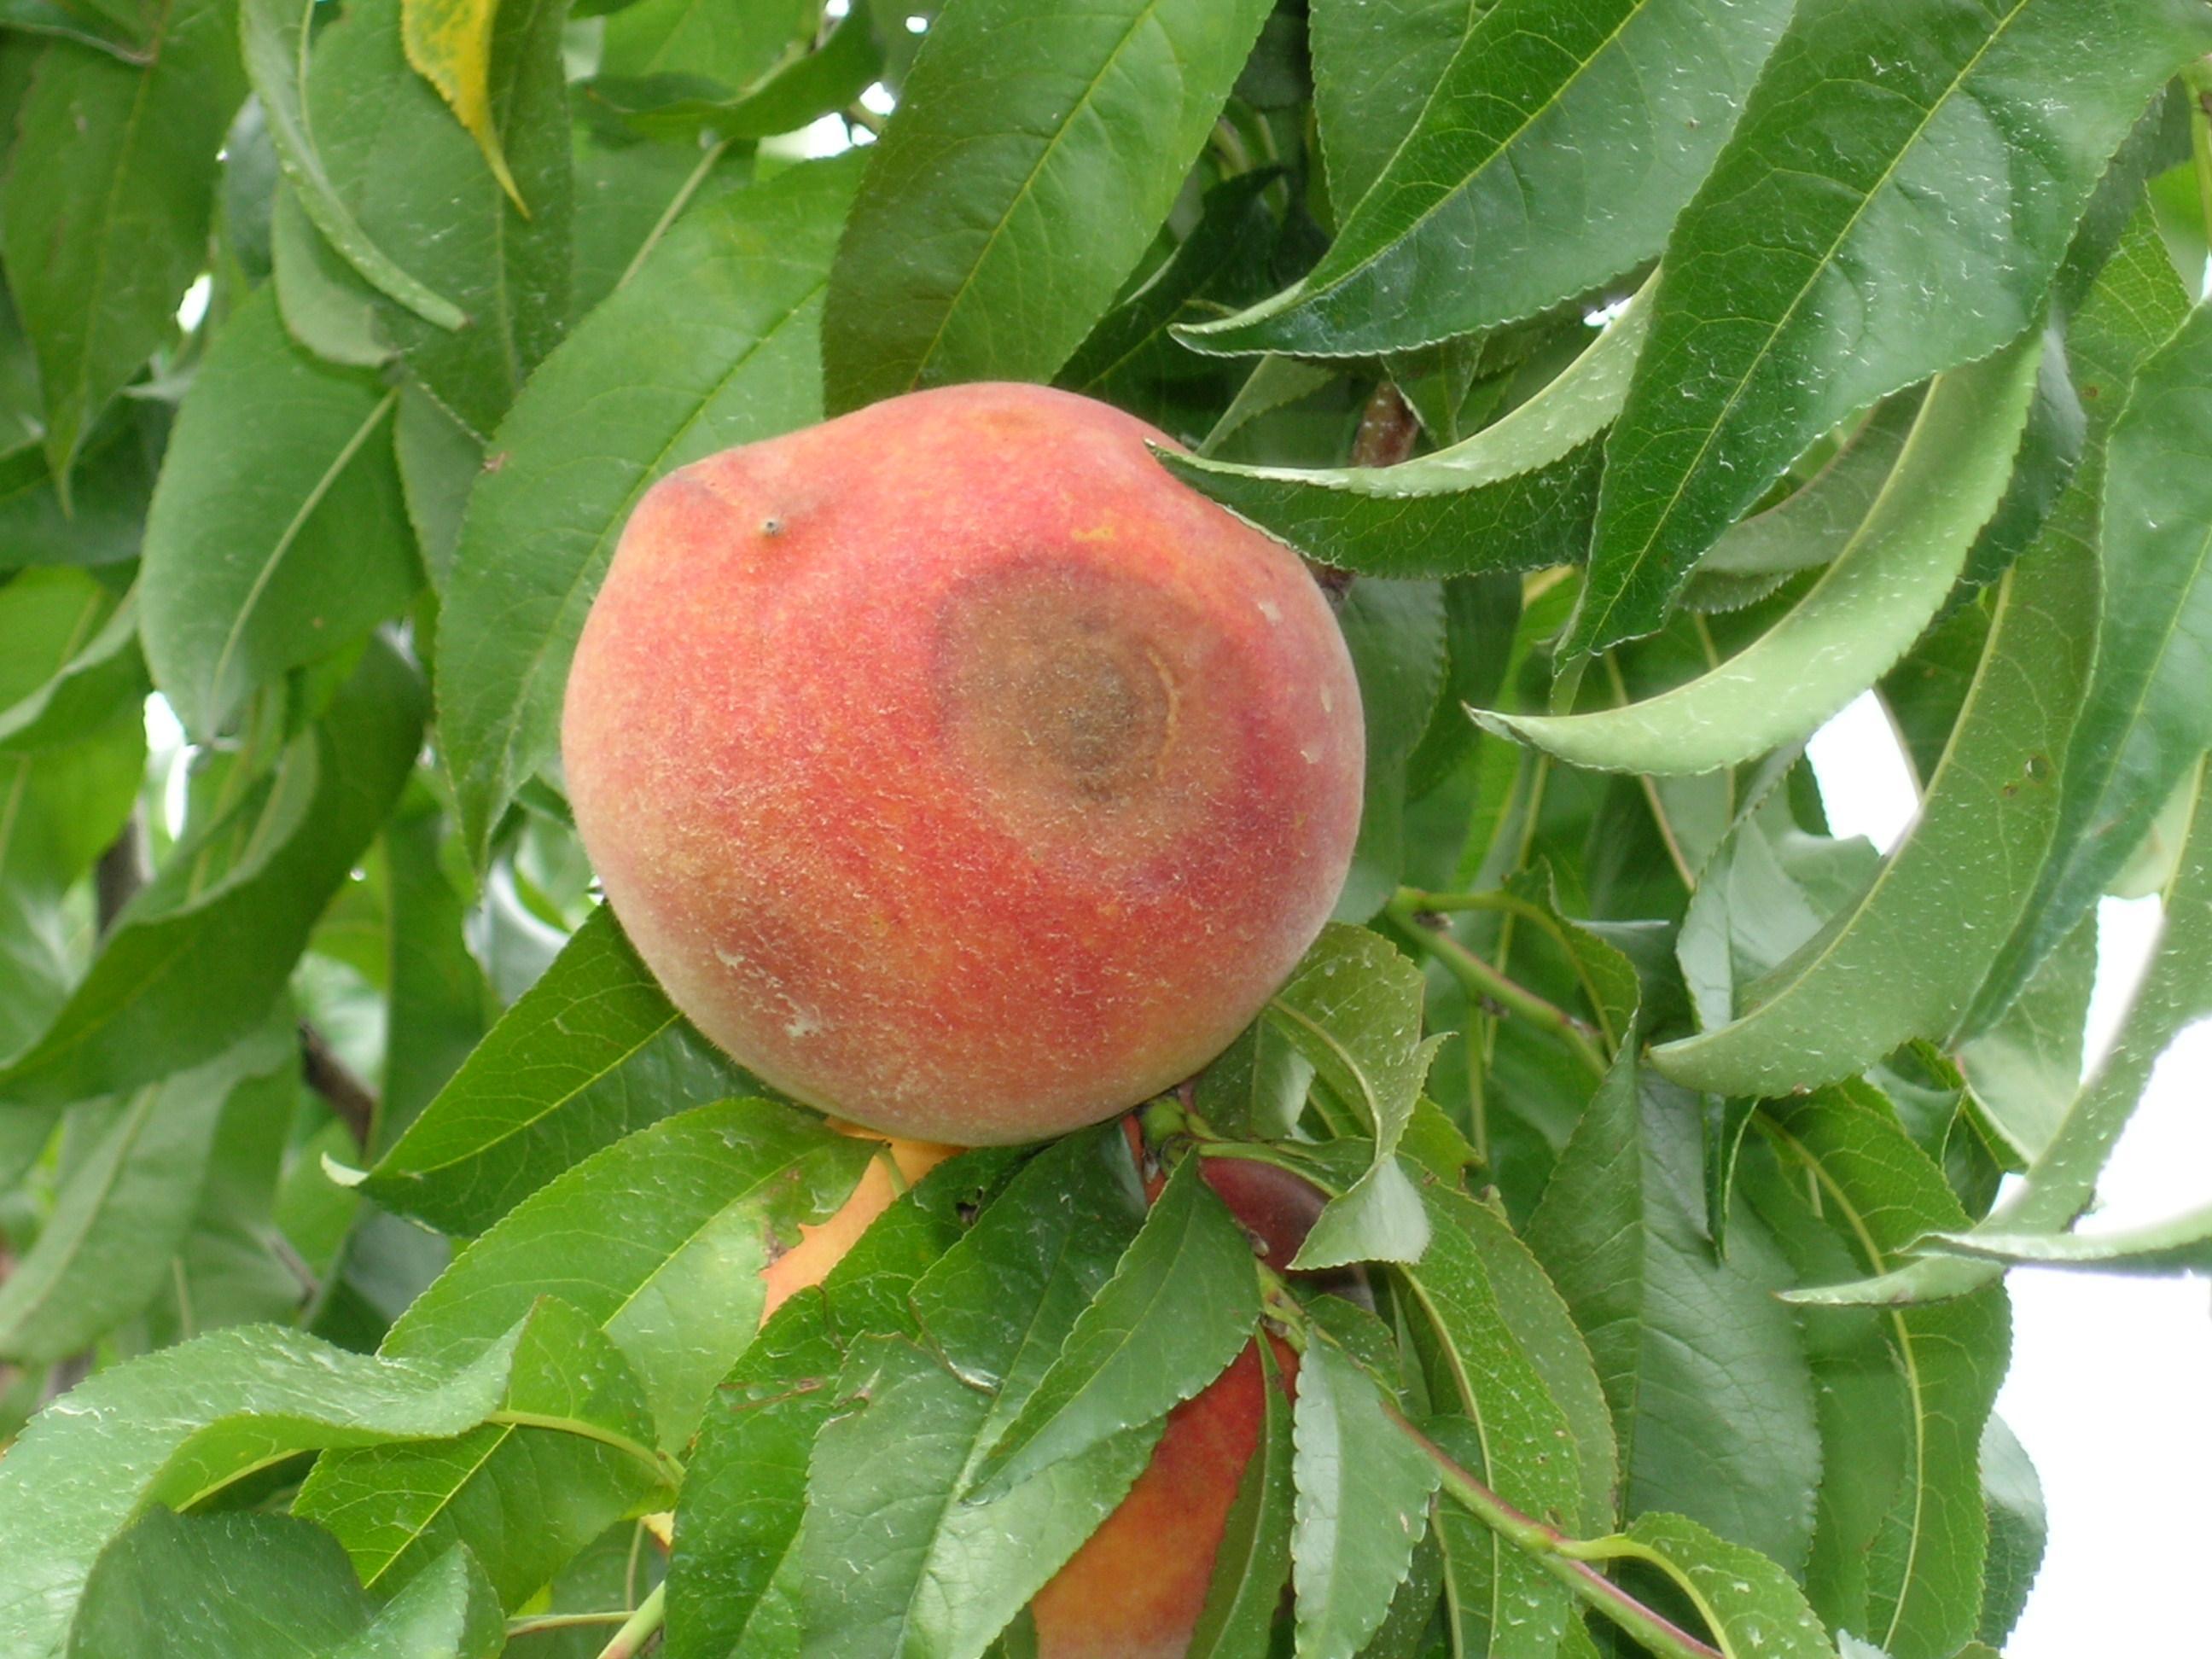
Plant: Peach
Disease: peach anthracnose